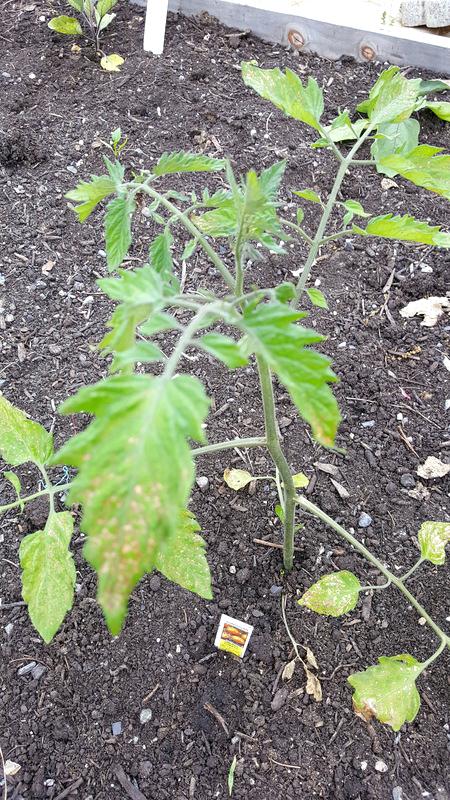
Labels: Tomato leaf bacterial spot, Tomato leaf bacterial spot, Tomato leaf bacterial spot, Tomato leaf bacterial spot